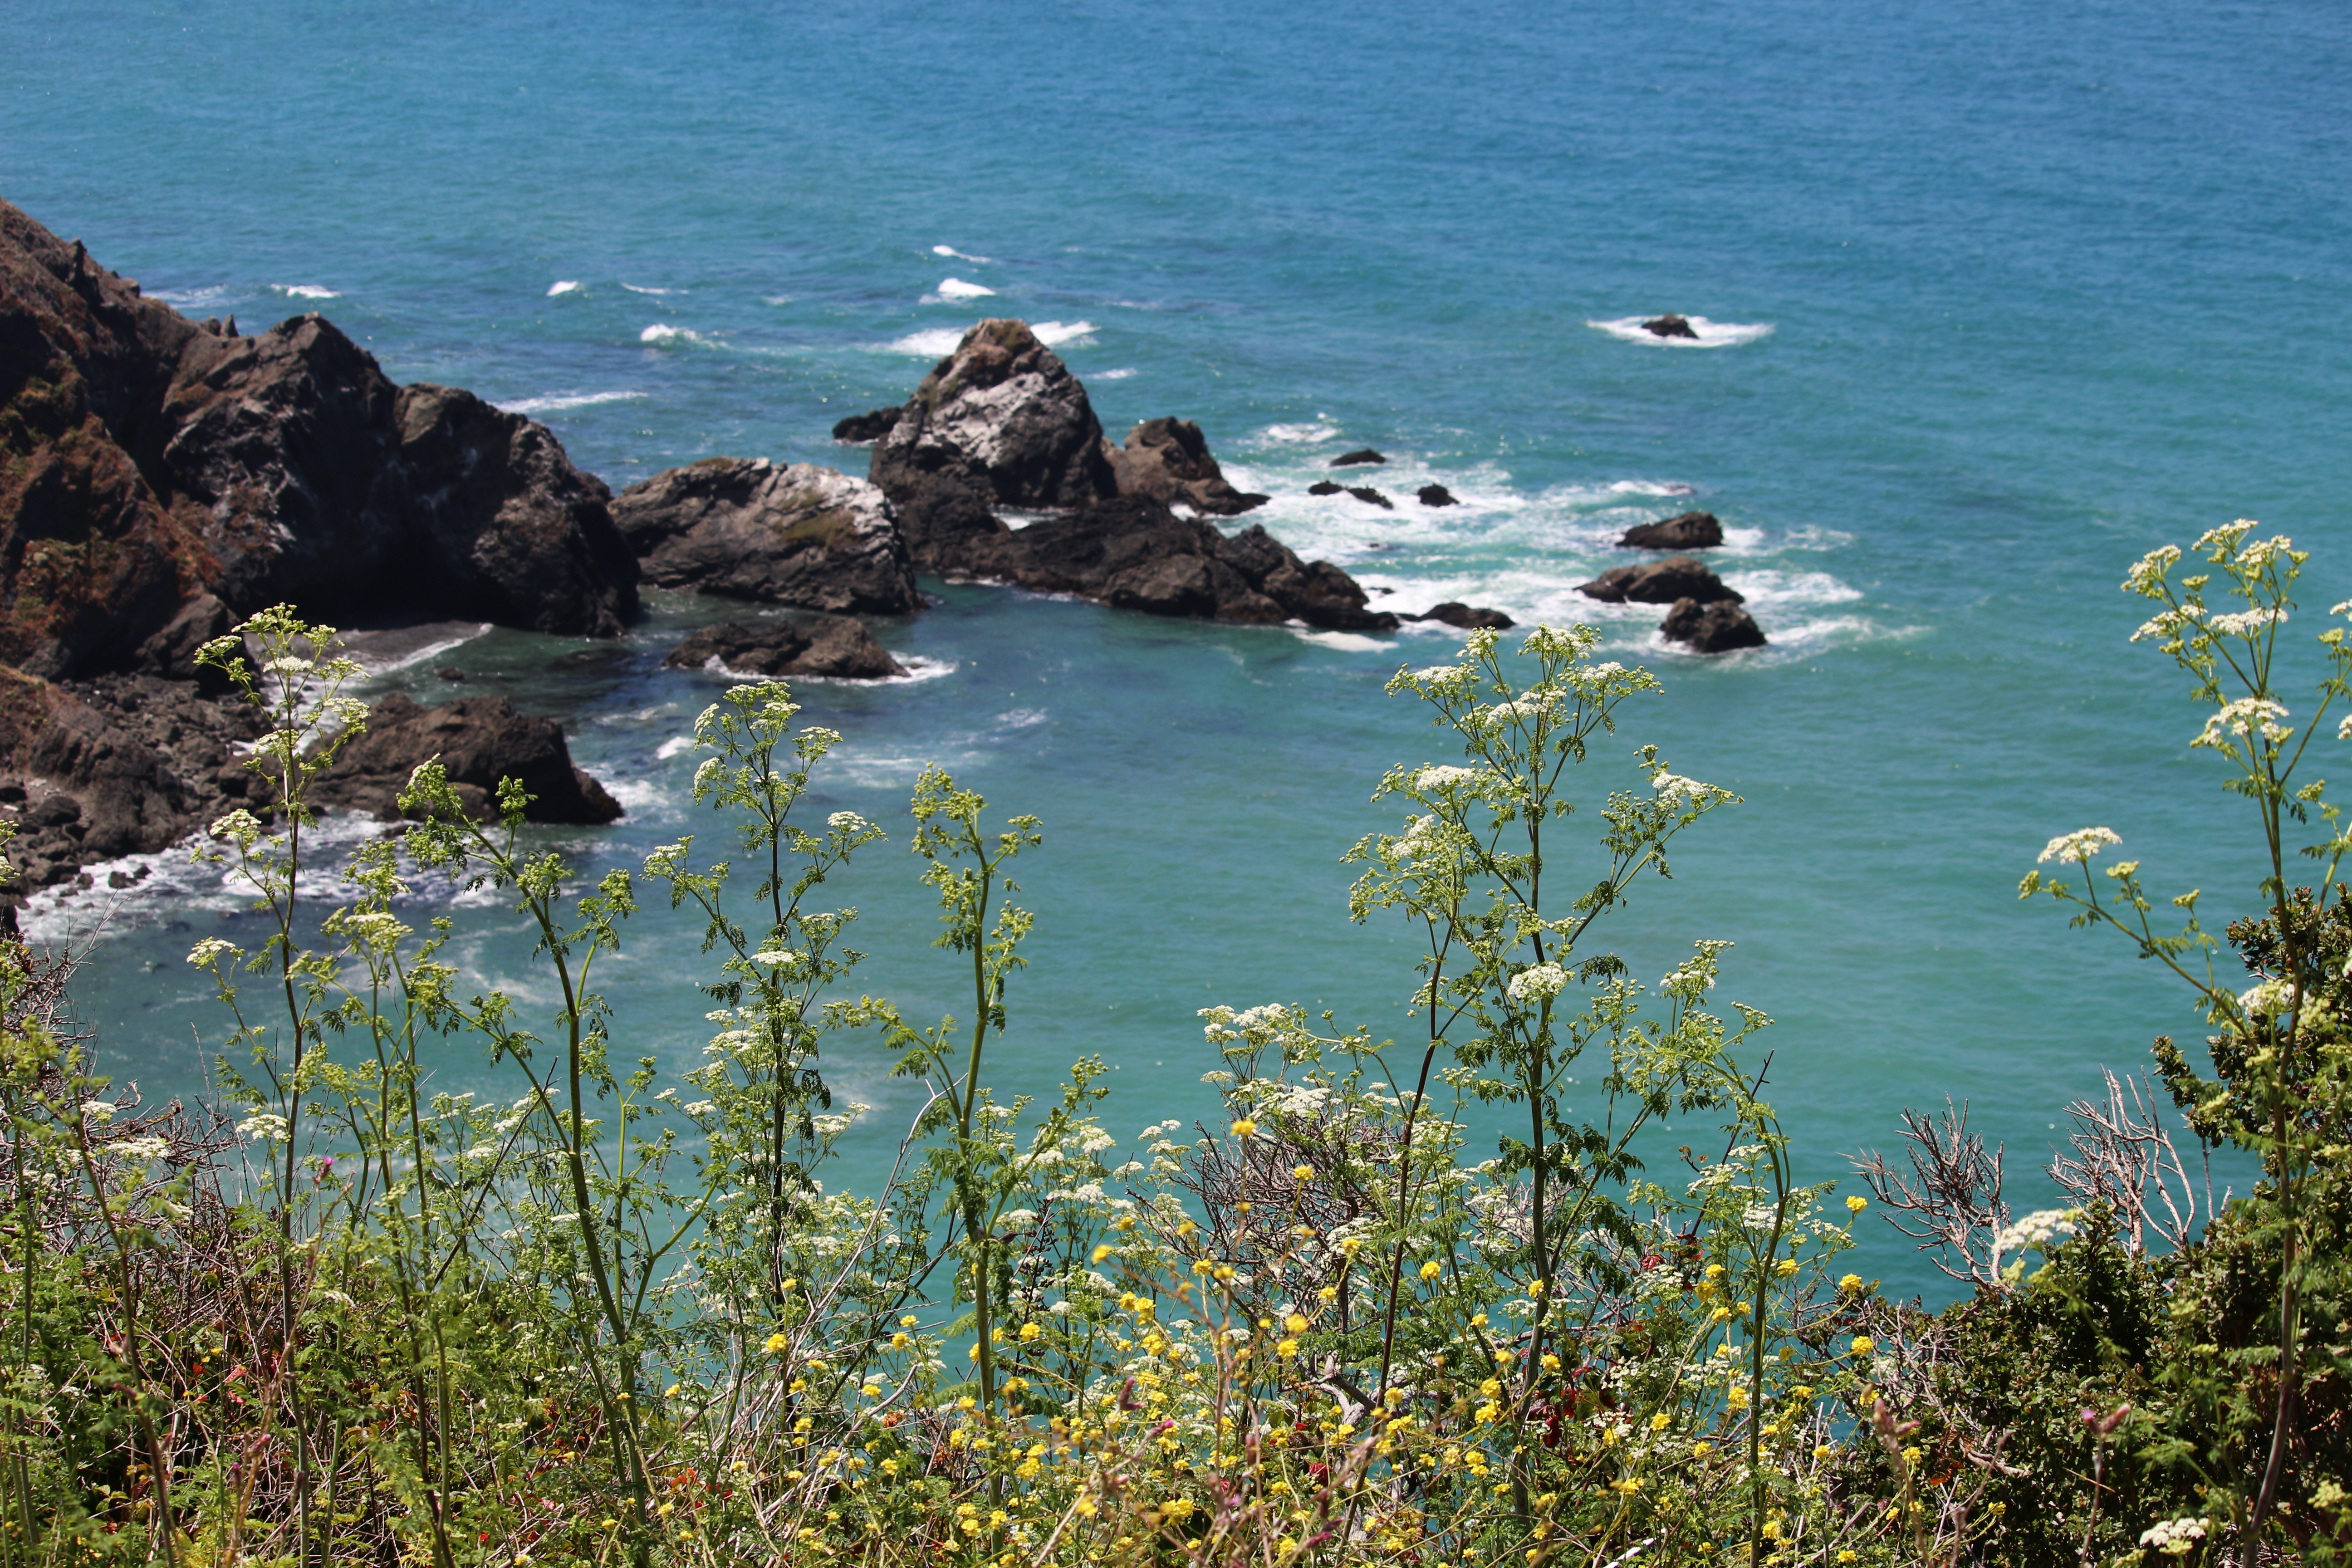
sea, coast, water, nature, rock, ocean, shore, flower, cliff, cove, bay, terrain, body of water, habitat, cape, natural environment